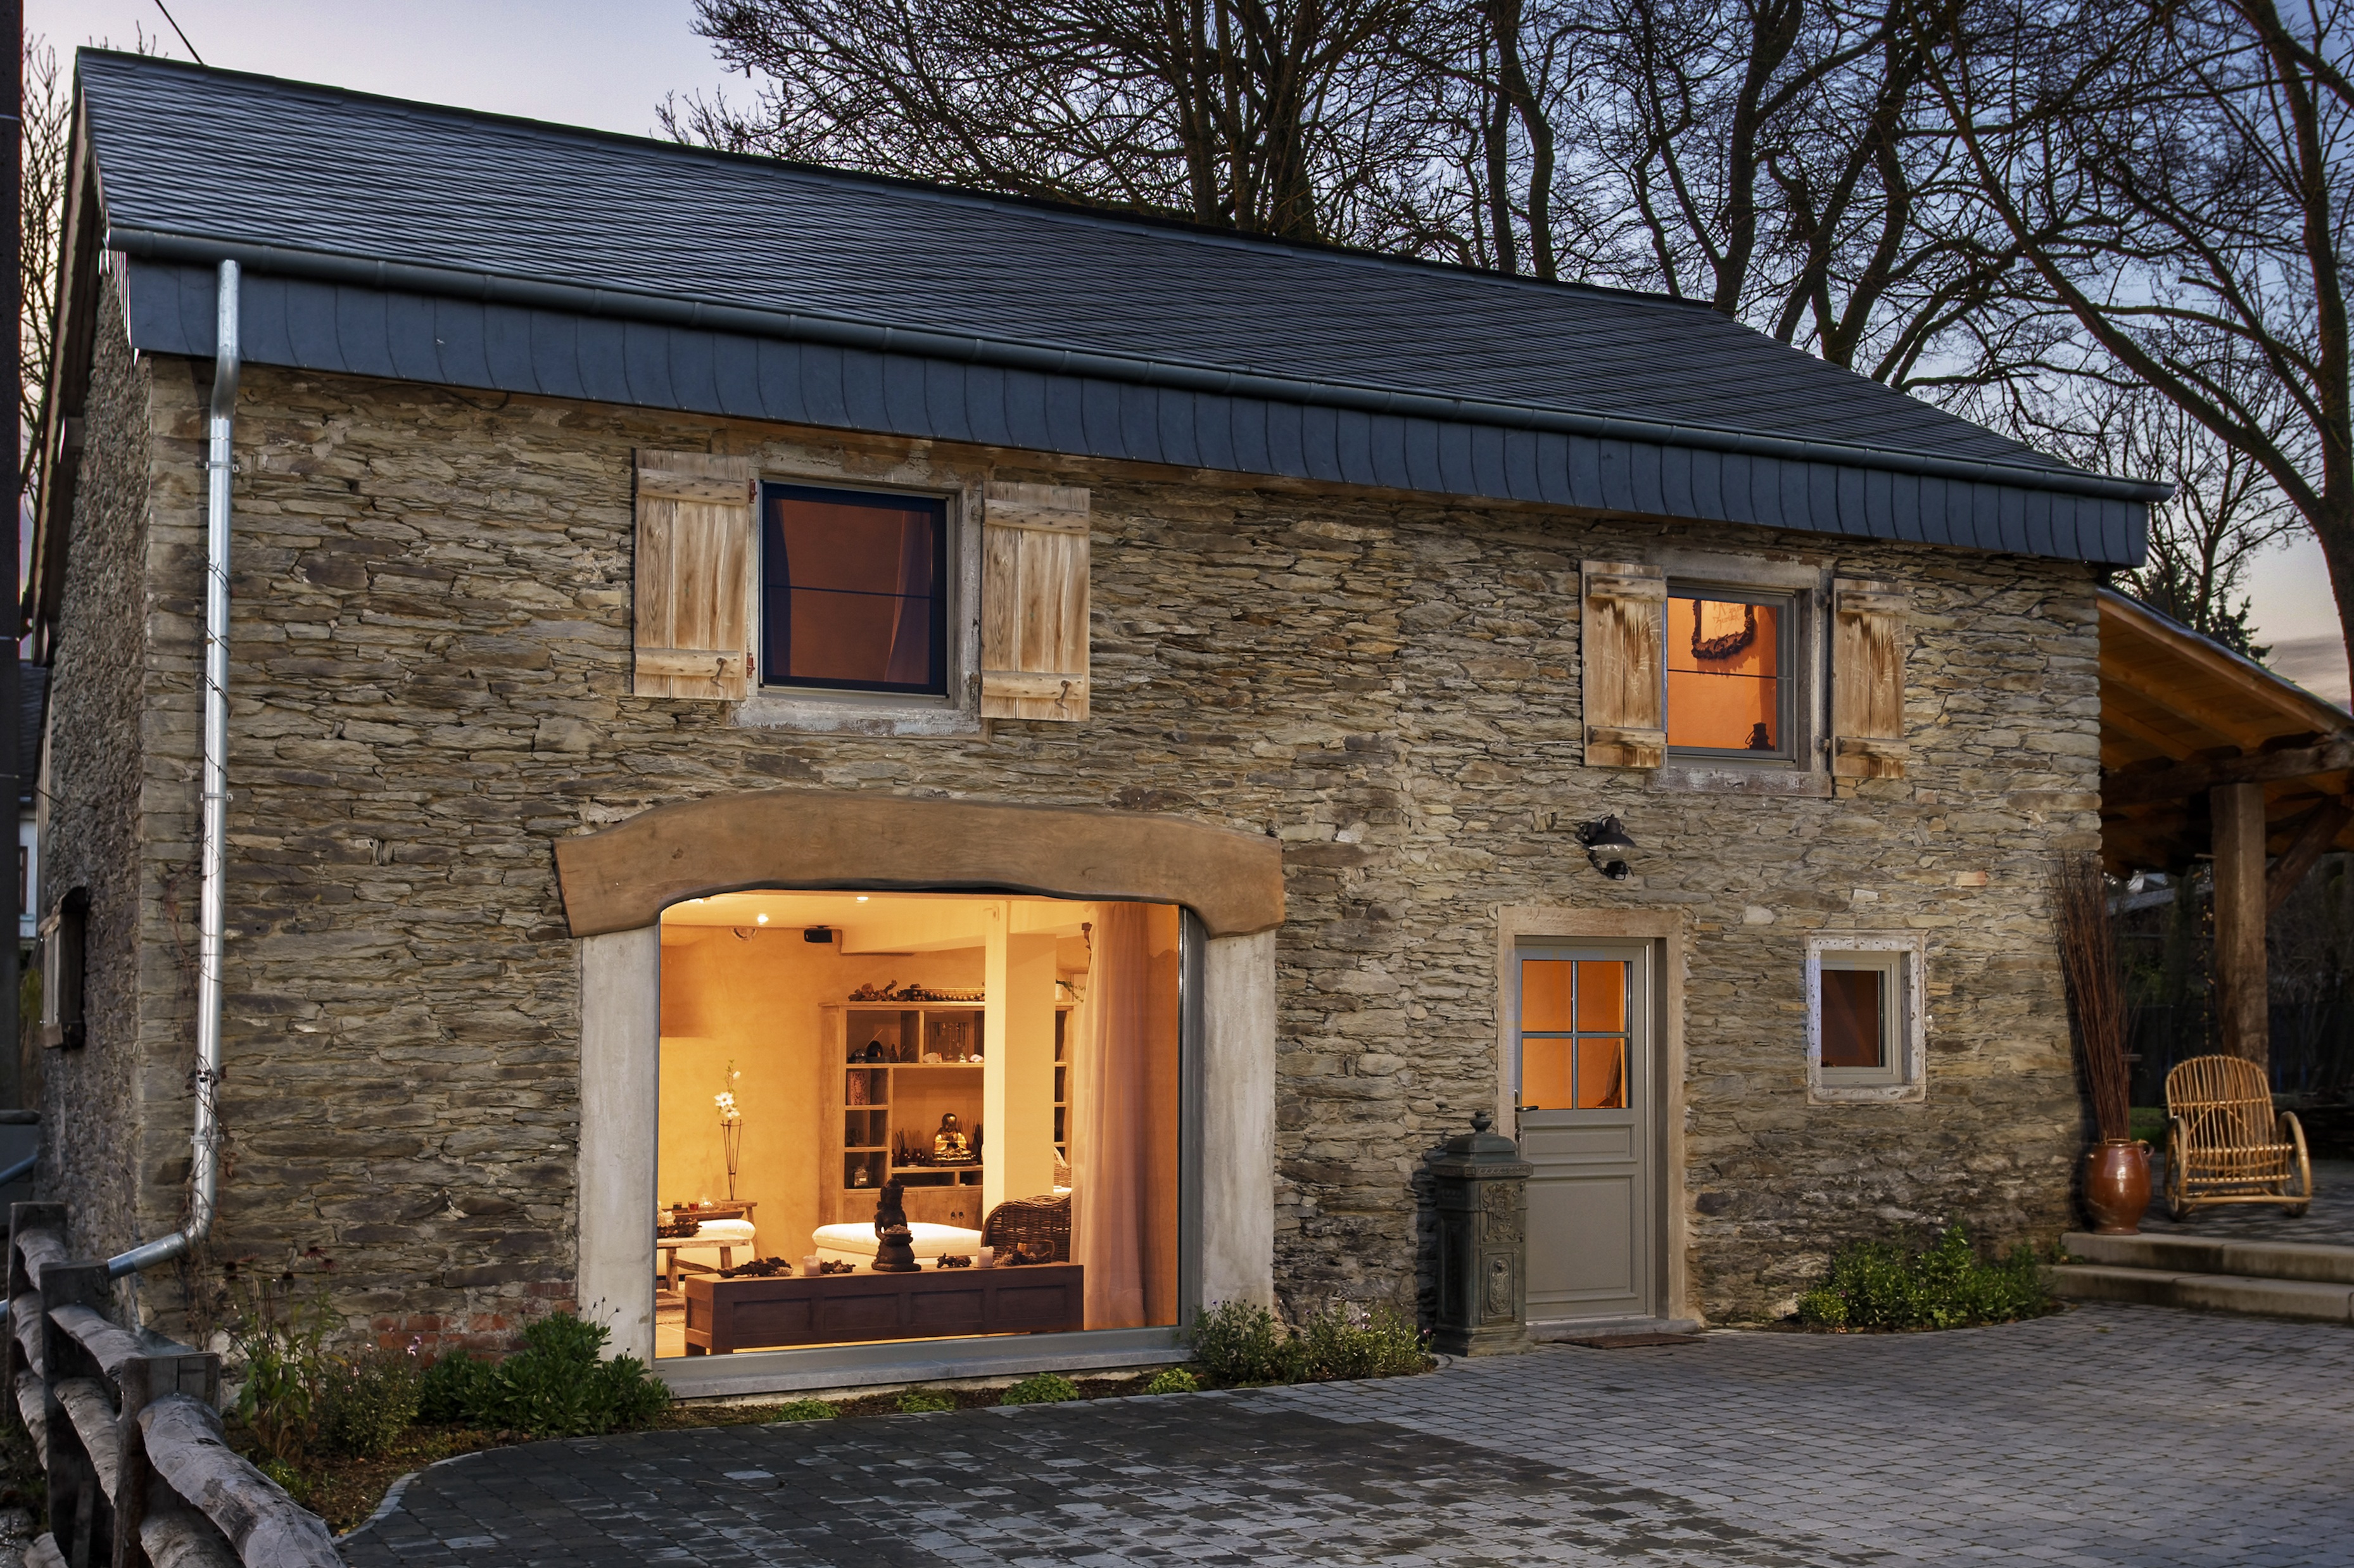
villa, house, building, home, cottage, facade, property, farmhouse, serenity, estate, siding, real estate, residential area